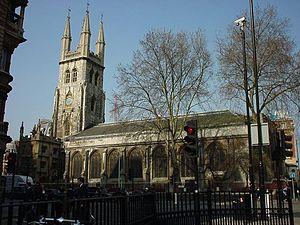
St Sepulchre-without-Newgate, également connue sous le nom de Church of the Holy Sepulchre, est une église anglicane de la ville de Londres. Elle est située sur le viaduc de Holborn.